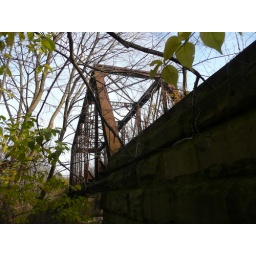
Wabash RR Bridge over creek just south of Kankakee river bridge in Custer Park, IL